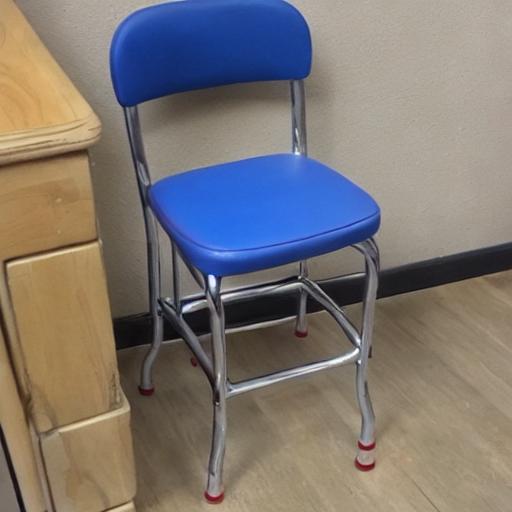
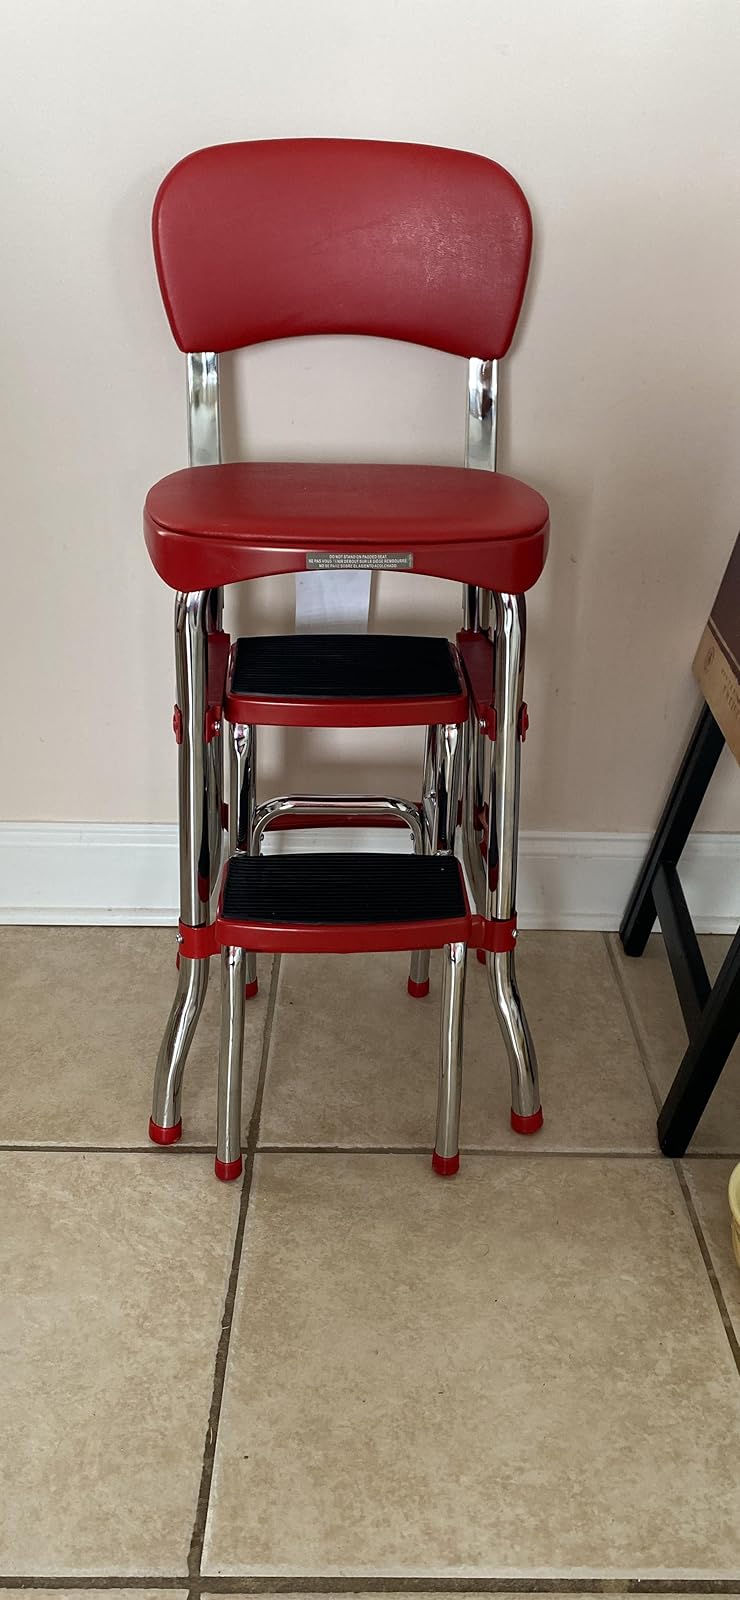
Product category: items_chair
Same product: no